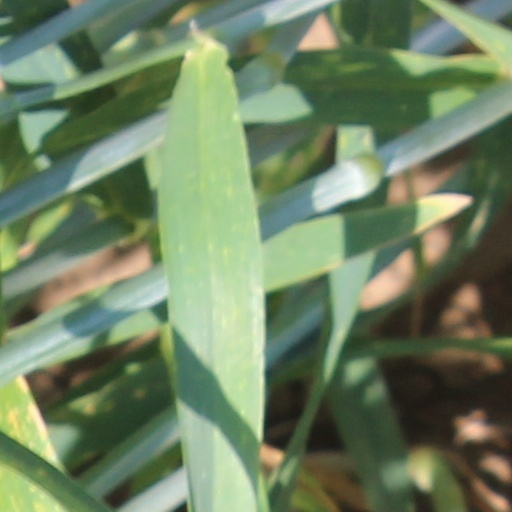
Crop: wheat